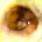
Crop: Tomato
Condition: helicoverpa-armigera-p